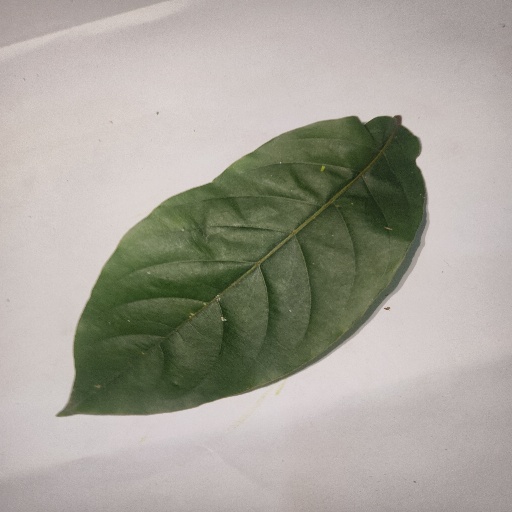
Species: HariTaki
Leaf condition: Healthy Leaf